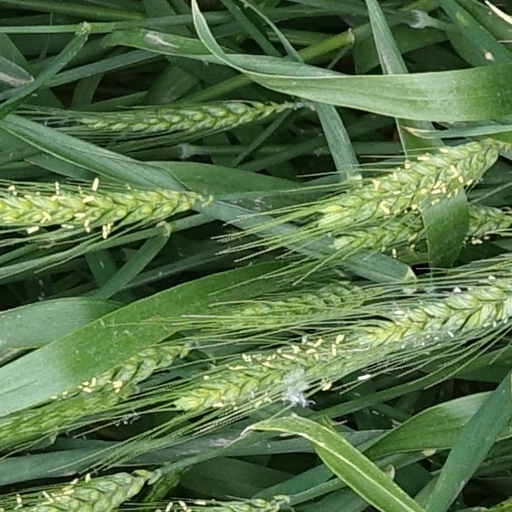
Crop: wheat